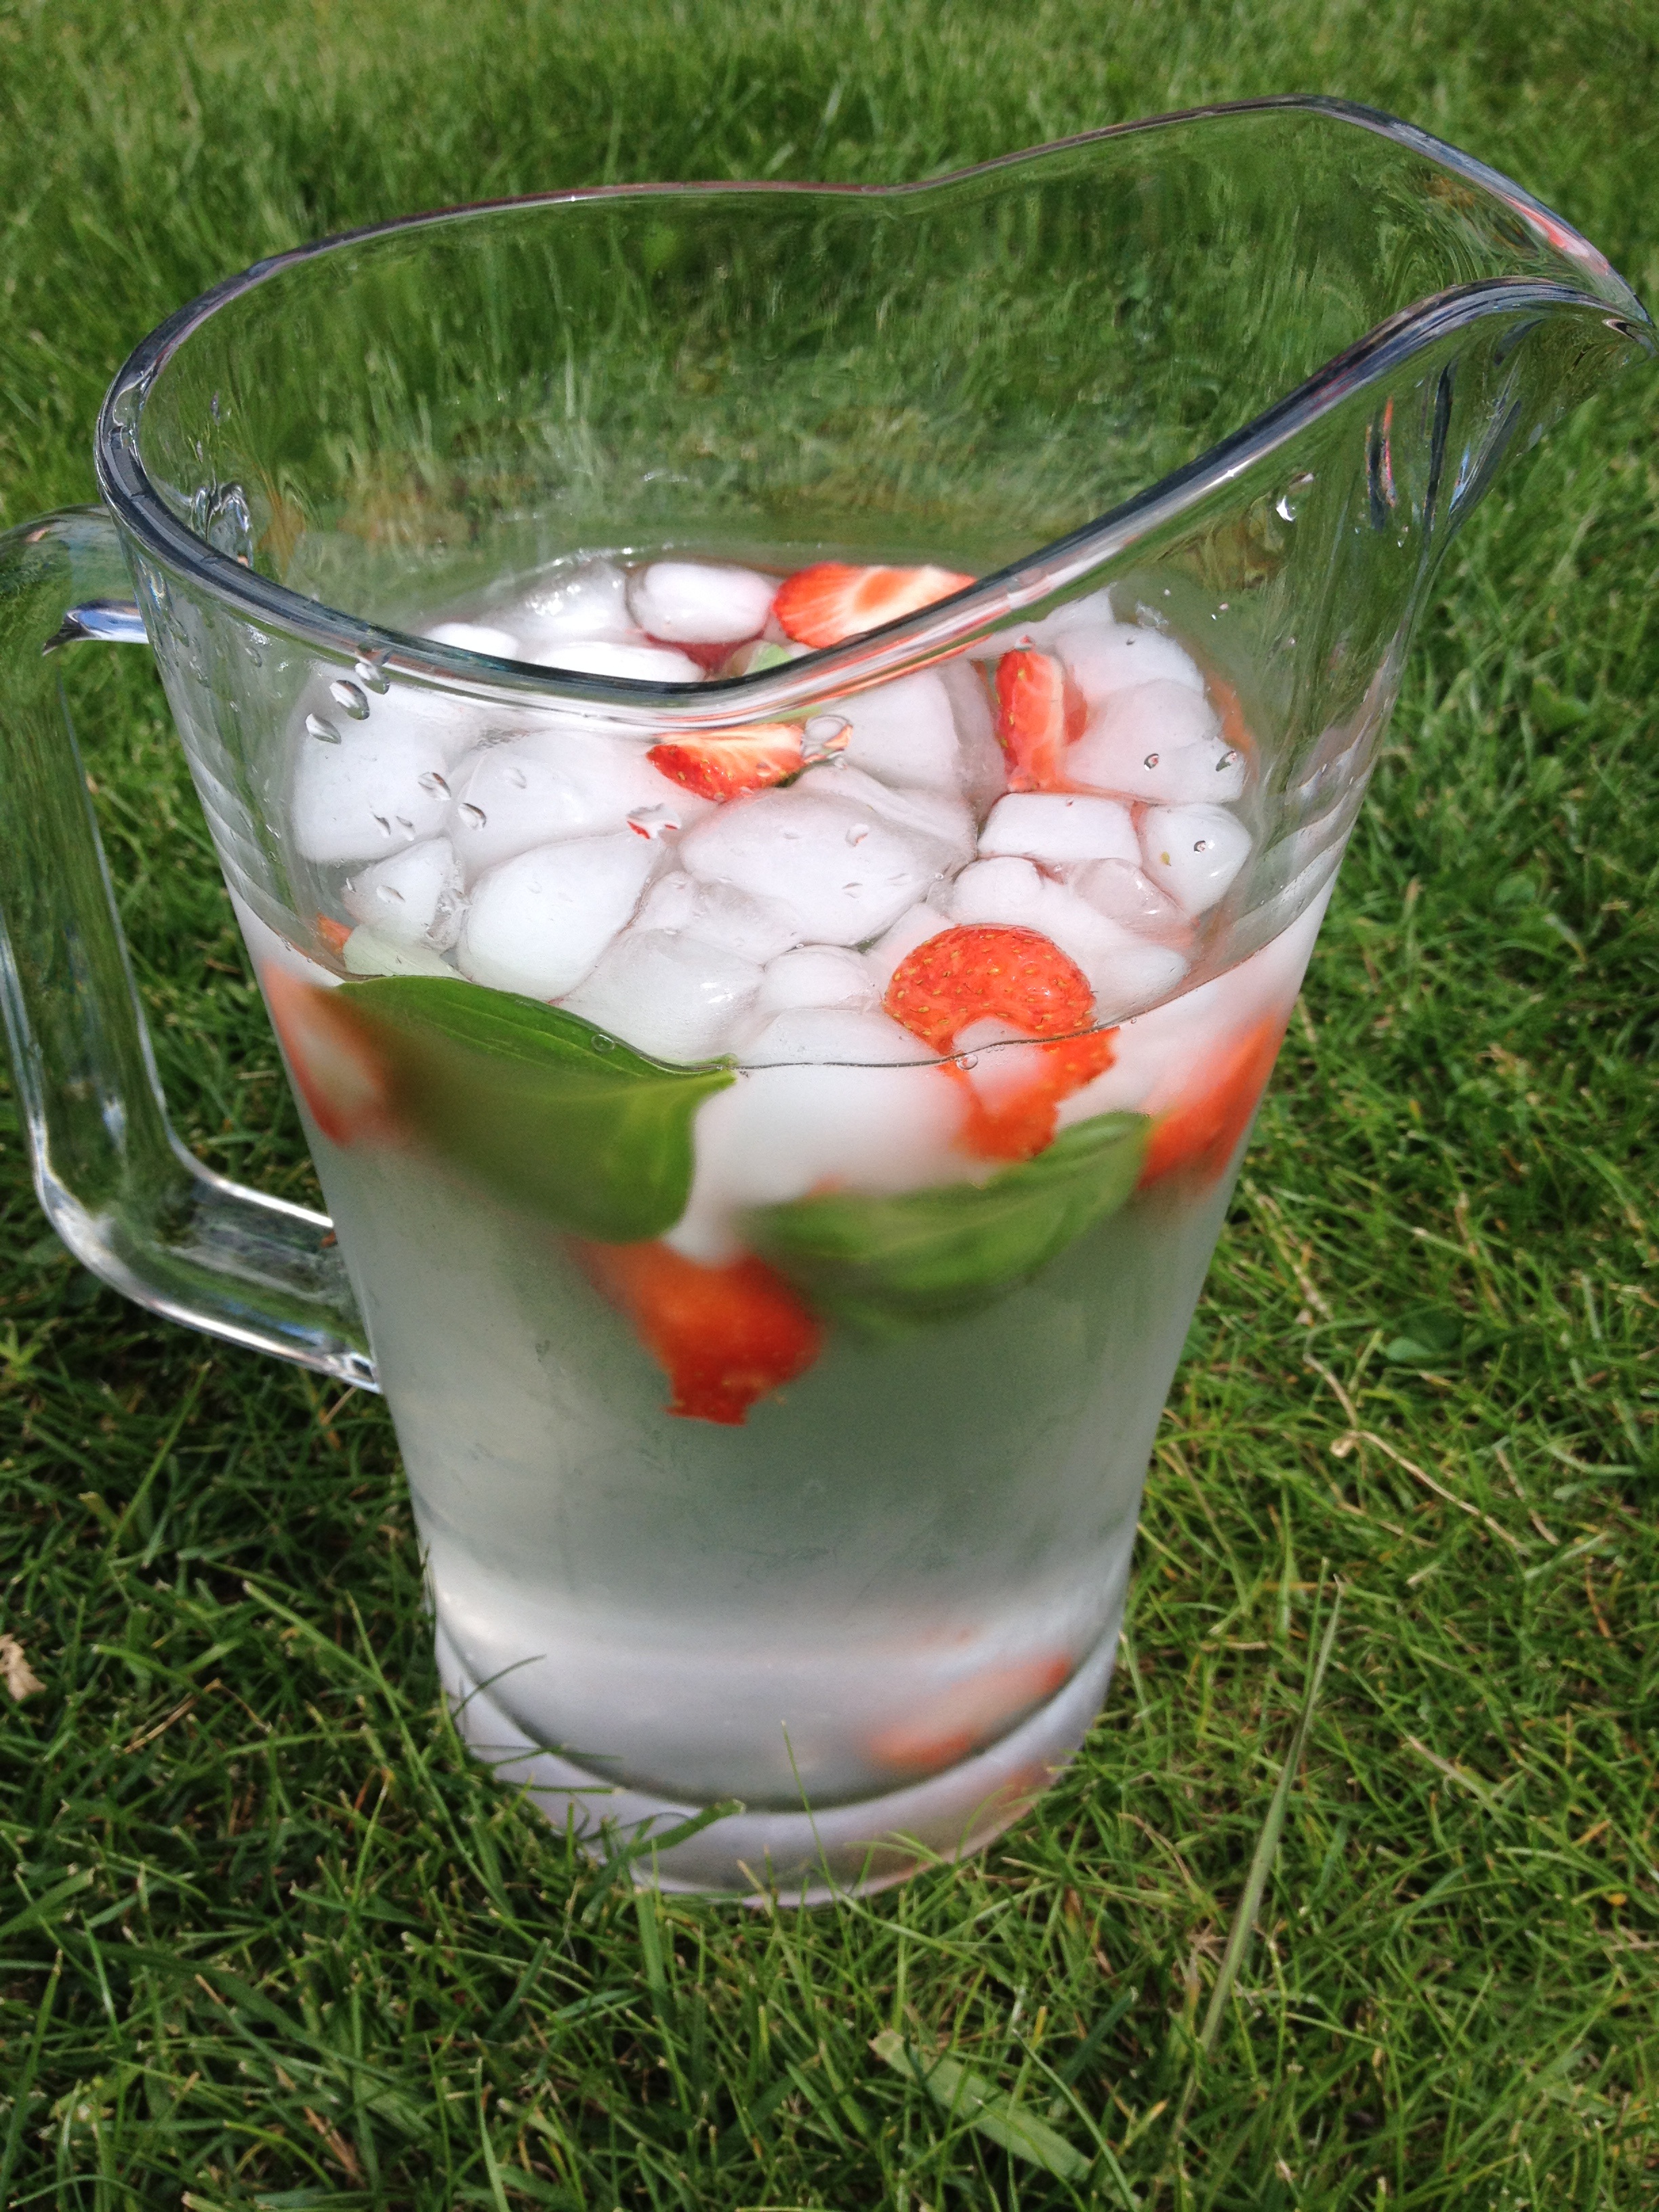
water, plant, food, produce, drink, healthy, dessert, watermelon, cocktail, strawberry, mojito, strawberries, melon, fruit water, limeade